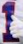
Number: 1